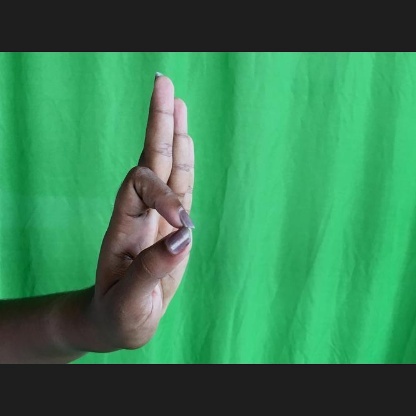
Mudra: Aralam